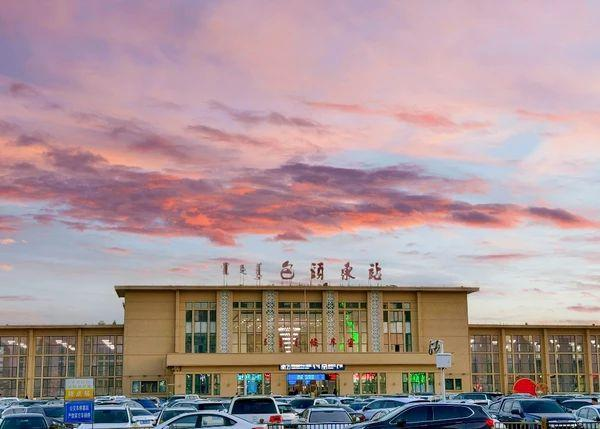
地标名称：包头东站
所在城市：包头市·东河区